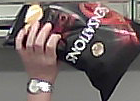
Product: lays_chill